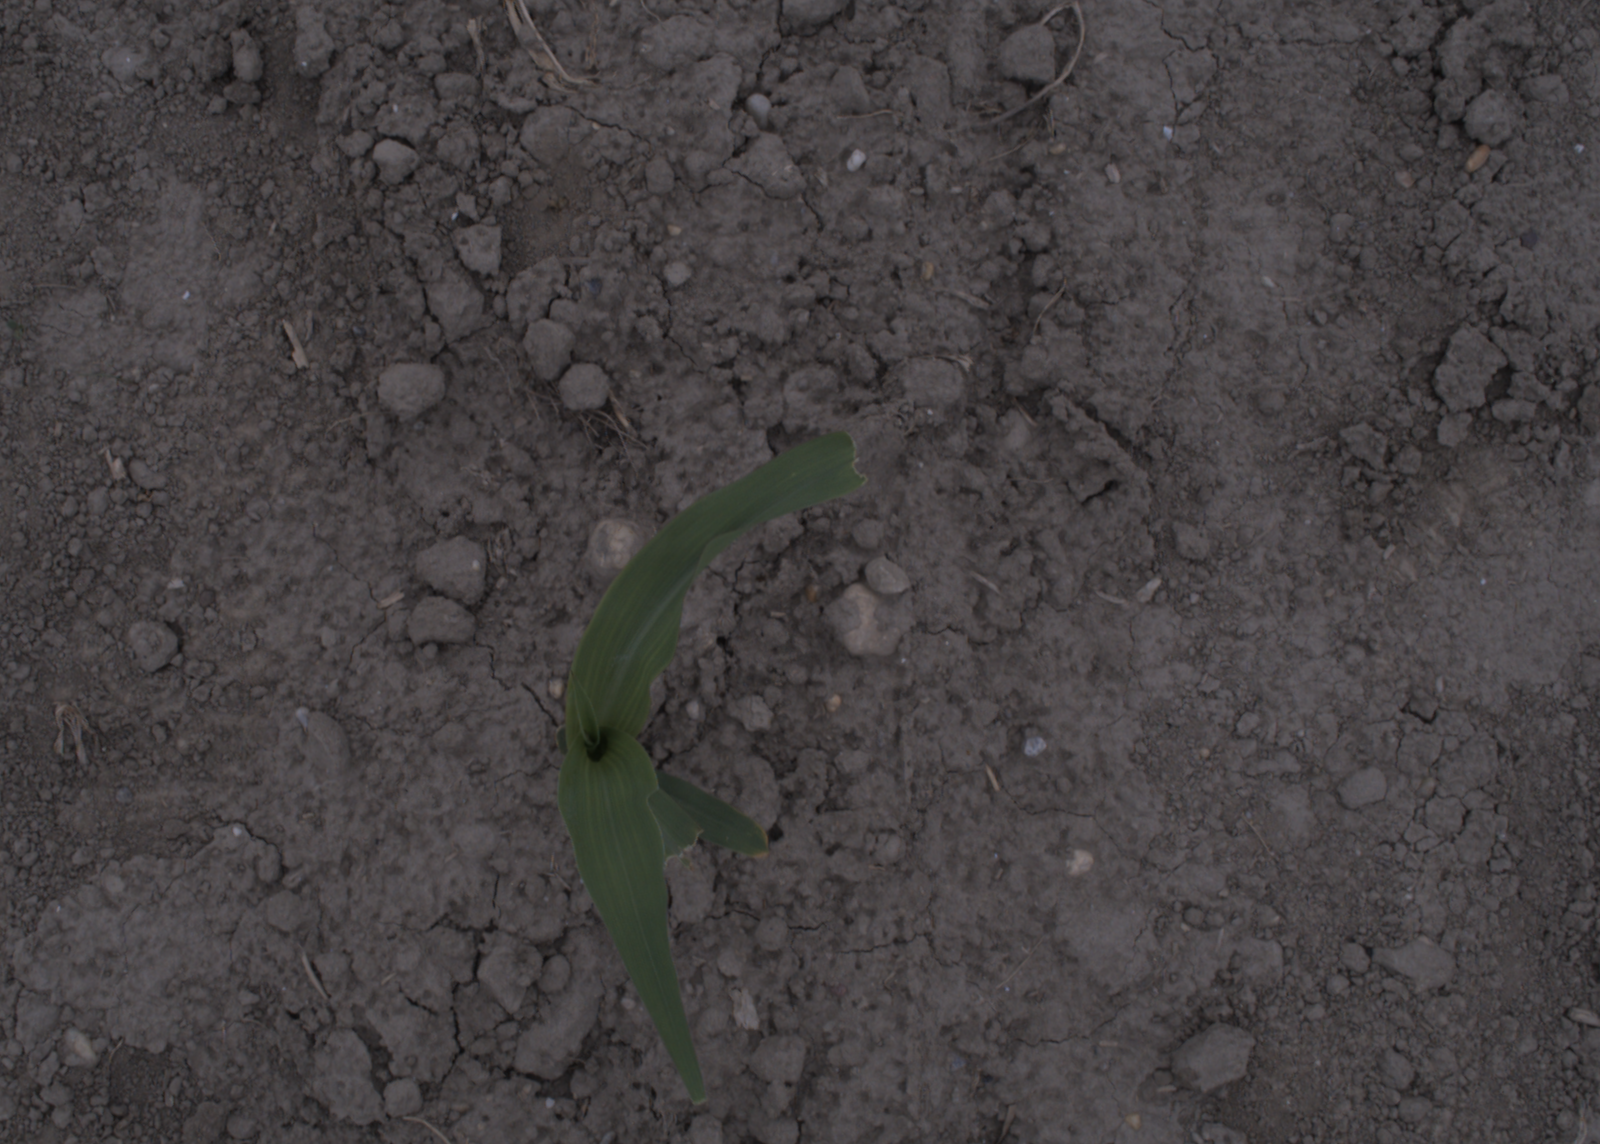
Capture date: 17.08.2020 10:17:40
Weather: cloudy
Wind: light
Seeding date: 21.07.2020
Plant canopy height (mm): 910